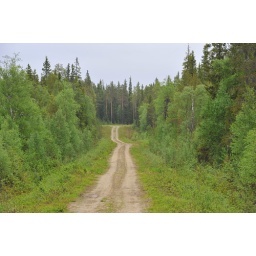
No bear visible in the morning. But by this road you might see them if you are lucky.